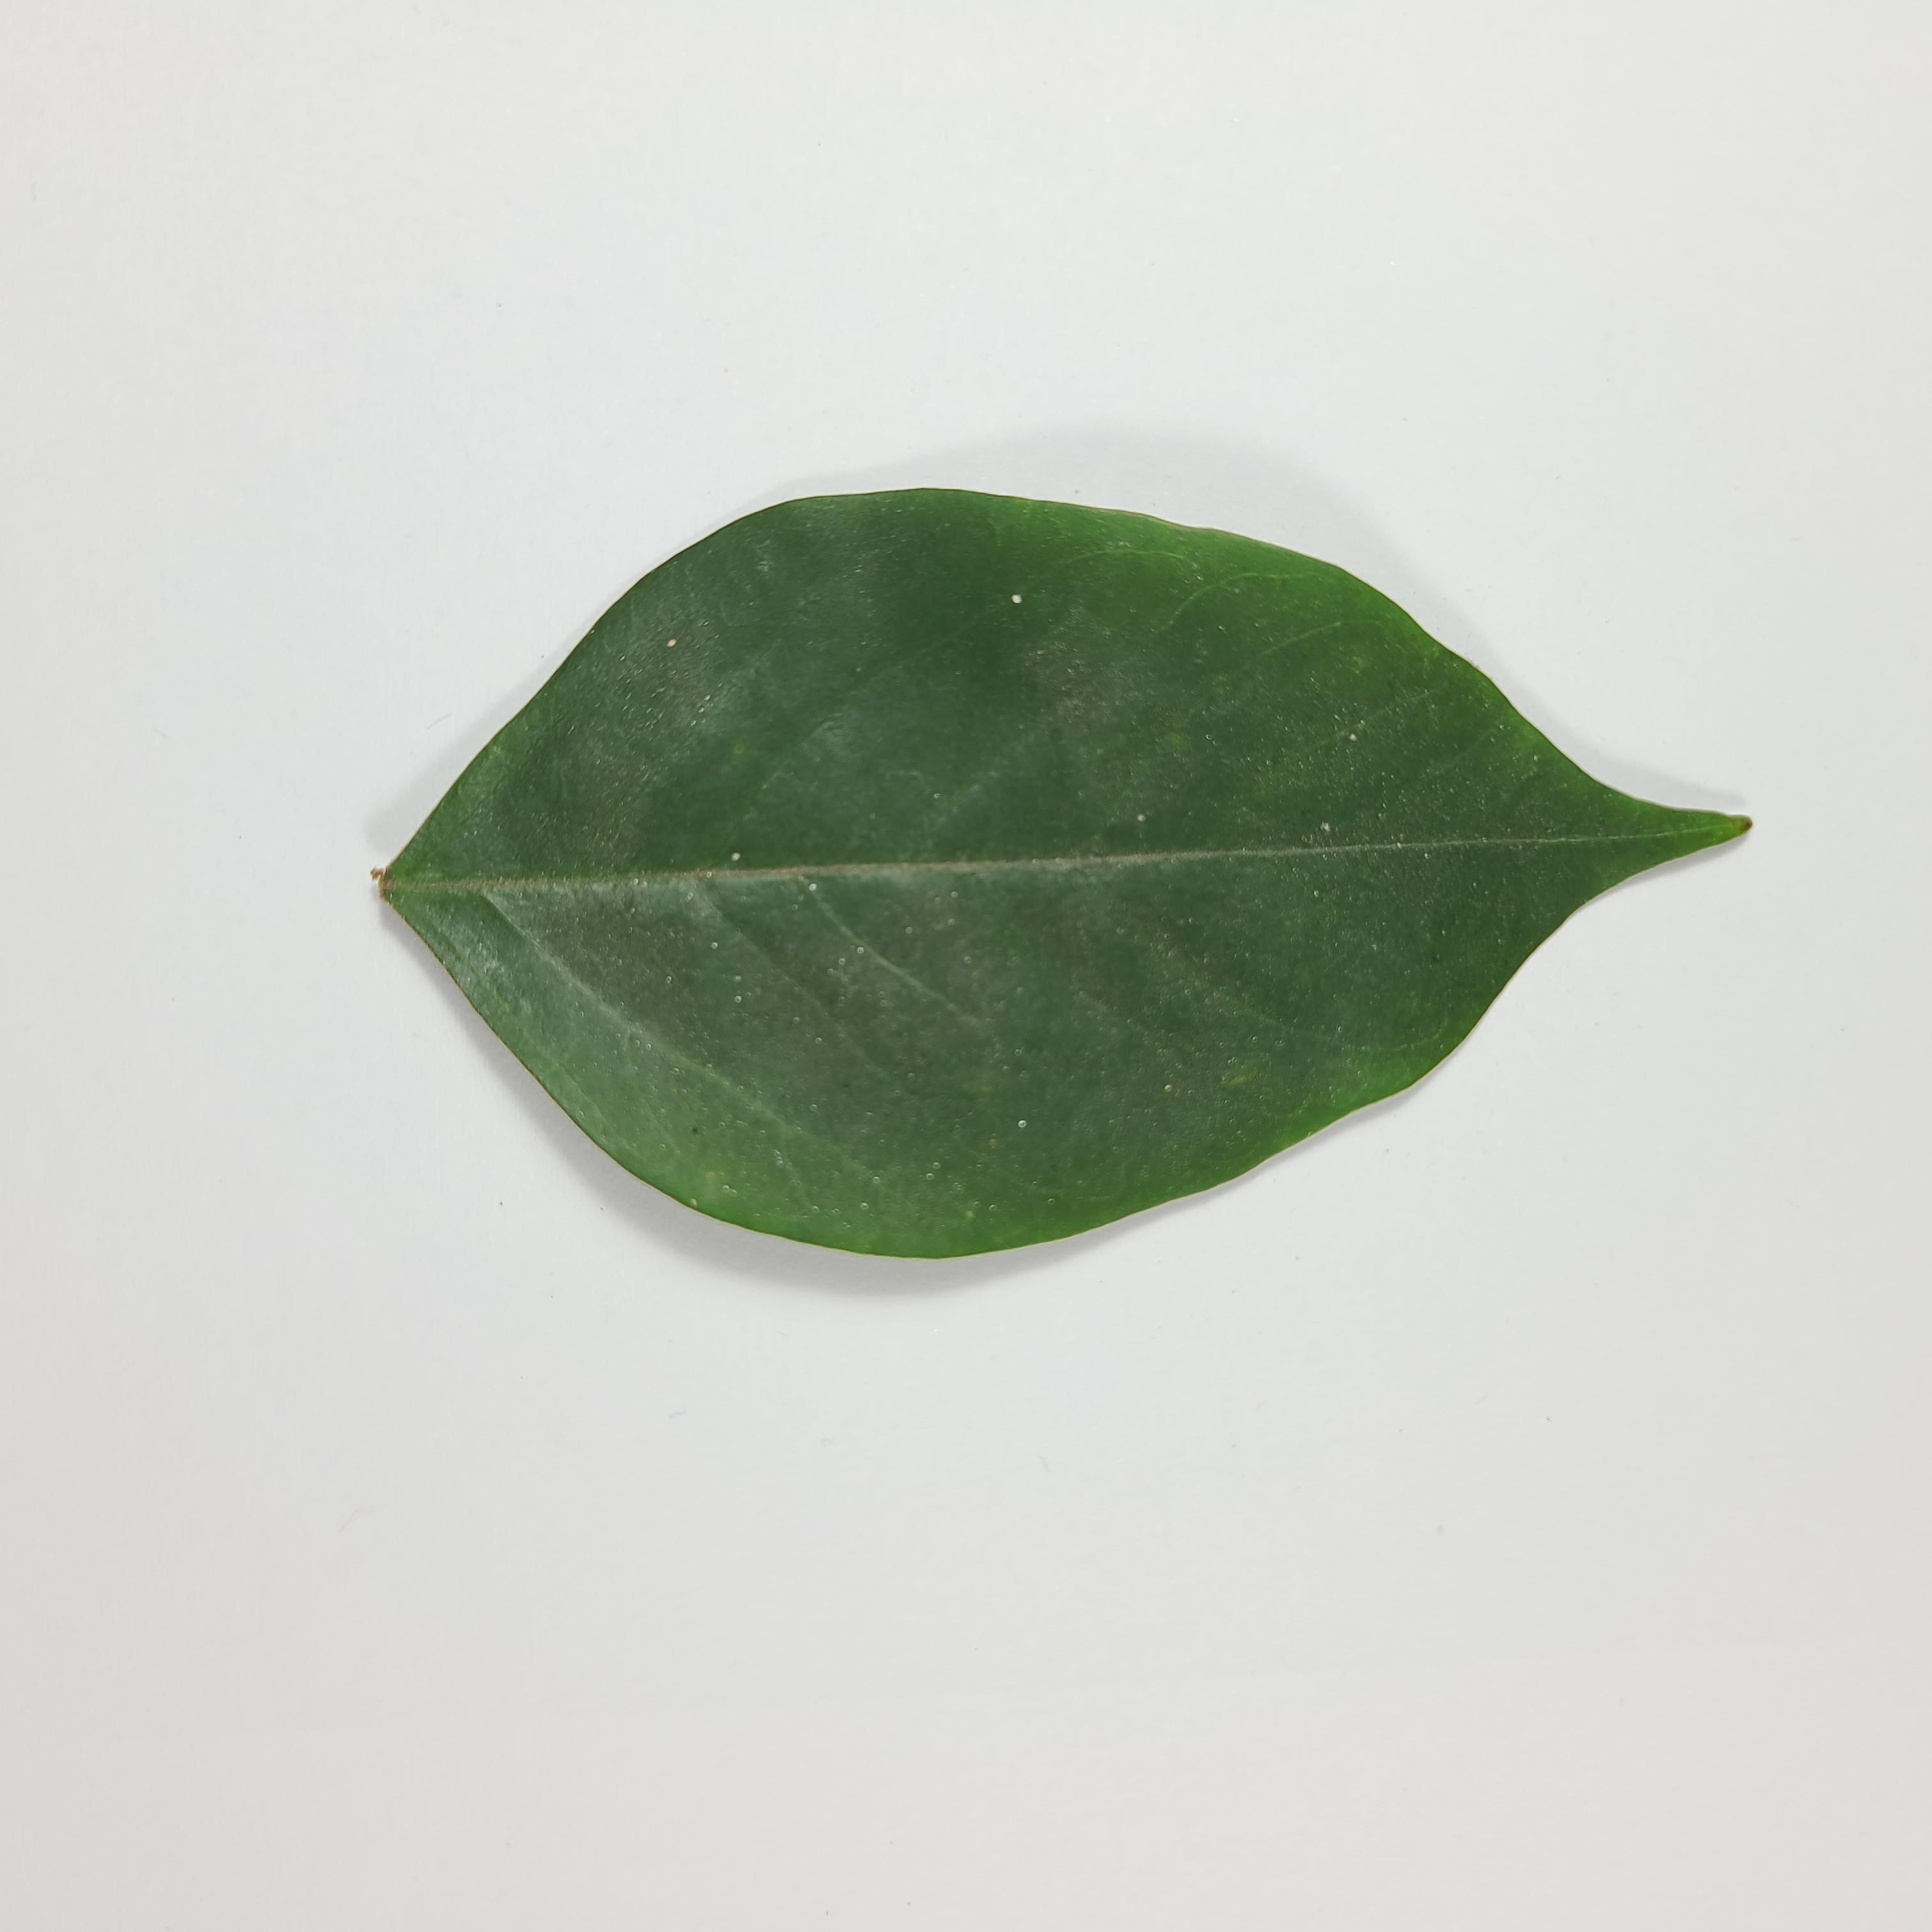
Label: Healthy Leaves